Charles R. Ellet

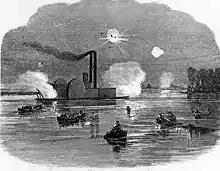
Capture of the "Queen of the West" by Confederate forces

On February 14, Ellet led the "Queen of the West" and "De Soto" up the Red River and captured the steamboat "Era No. 5" carrying 4,500 bushels of corn. Ellet moved the "Queen of the West" upstream to investigate reports of steamships at Gordon's Landing near Marksville, Louisiana. She came under heavy fire by the shore batteries of Fort DeRussy and was run aground onto the right bank by her pilot instead of backing down river as ordered. She was directly in the sight of Confederate guns, which pounded her until Ellet ordered "abandon ship". The "Queen of the West" was not burned out of concern for the 1st mate, who was wounded and could not be moved. The USS "Queen of the West" was captured, repaired and re-entered into service as the CSS "Queen of the West" by the Confederate forces.